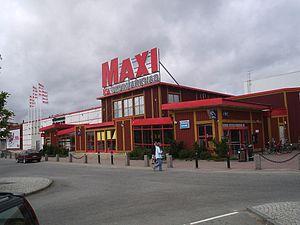
ICA AB est une société suédoise du secteur de la grande distribution créée en 1938.